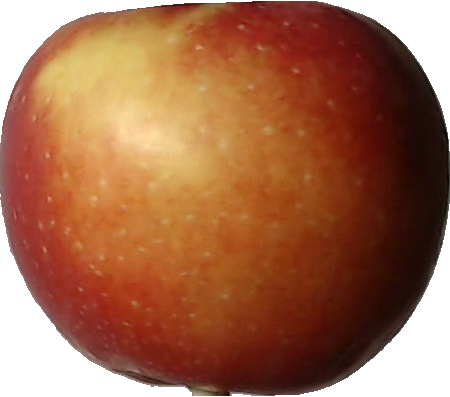
Label: apple_braeburn_1